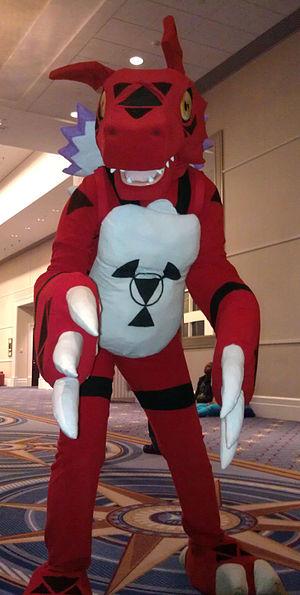
Cosplay de Guilmon.
Un digimon est une créature de fiction appartenant à la franchise médiatique japonaise homonyme, créée par Akiyoshi Hongo, et distribuée par la société Bandai. Les premières créatures apparaissent initialement comme animaux de compagnie virtuels dans un virtual pet nommé DigiMon, commercialisé dans les marchés japonais en 1997. Le titre est un mélange entre deux mots anglais — Digital et Monster — qui signifient littéralement « monstres numériques » en français. À la suite du succès du virtual pet, la société Bandai adapte ses créatures en une multitude de médias incluant jeux vidéo, films, animes, mangas et ouvrages, et autres produits dérivés à leur effigie comme des cartes à collectionner, et des peluches.